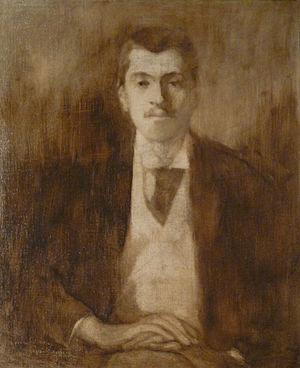
Eugène Carrière, Pol Neveux (Musée des beaux-arts de Reims)
Pol-Louis Neveux, né le 25 août 1865 à Reims et mort le 26 mars 1939 à Garches, est un écrivain français. Il fut inspecteur général des bibliothèques de France et membre de l’Académie Goncourt.